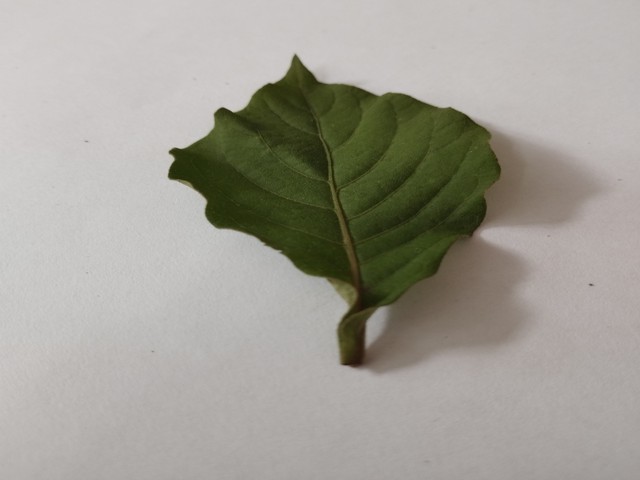
Plant: apang